Semi-submersible naval vessel

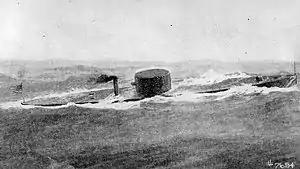
The first US Navy ironclad ship, the USS "Monitor", exhibited a low surface profile.

USS "Monitor" was an iron-hulled, steam-powered warship—built during the American Civil War—as the first ironclad warship commissioned by the Union Navy. The "Monitor" is noted for its role in the Battle of Hampton Roads in 1862, when it fought indecisively against the casemate ironclad, . The novel design of the ship, distinguished by its revolving turret and low profile, was quickly duplicated and established the monitor type of warship for use in shallow coastal waters. Its low-freeboard deck—only above the water—with a single gun turret gave it the appearance of a "cheesebox on a raft", according to observers of the time. The designer, John Ericsson, had deliberately minimized the observable surface of the vessel and the area that it presented as a target. The "Monitor" was not designed to be semi-submersible, however.